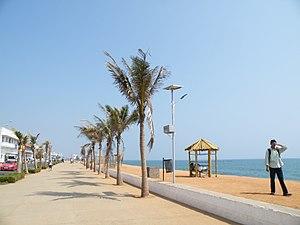
Pondichéry ou Puducherry est une ville du Sud-Est de l'Inde, capitale du territoire de Pondichéry et principale ville du district de Pondichéry, enclavée au Tamil Nadu.